Etch A Sketch

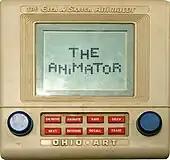
The Etch A Sketch Animator

The Etch A Sketch Animator (known as "The Animator" in Canada, and simply "the animator" in Europe), debuted in 1986, and featured a 40 × 30 dot matrix display and used two knobs for drawing, like a regular Etch A Sketch, with several buttons to manipulate the drawings. The initial price was . It had two kilobytes of memory, capable of storing 12 frames of pictures in any combination up to 96 times. It contained a speaker, which made static-like sounds when the knobs were moved and during animations.